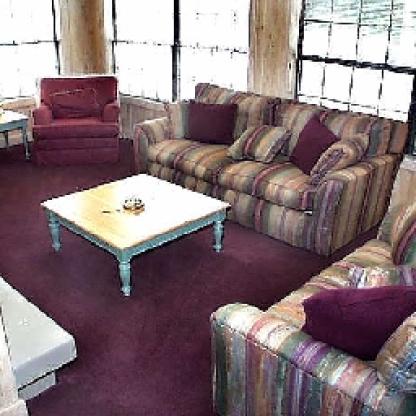
Scene: Indoor